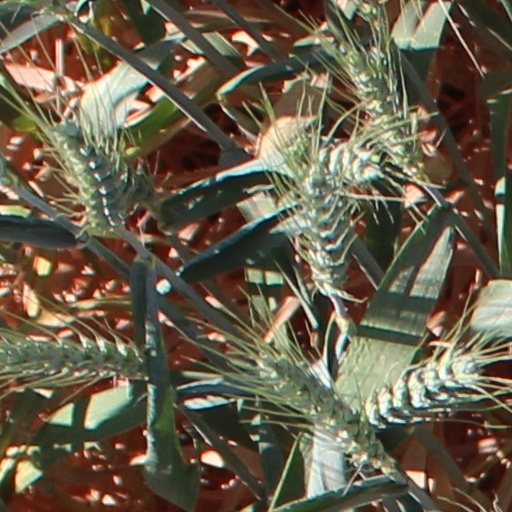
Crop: wheat